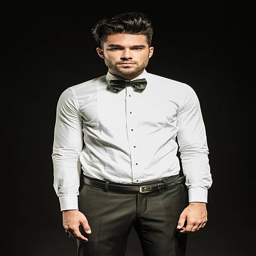
young business man posing for the camera